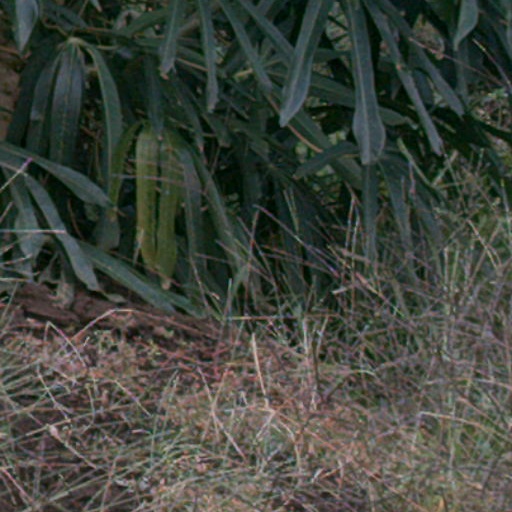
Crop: cassava